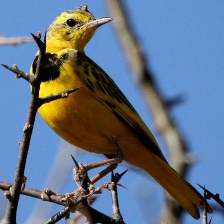
Species: GOLDEN PIPIT
Scientific name: TMETOTHYLACUS TENELLUS